Mission: Impossible (1966 TV series)

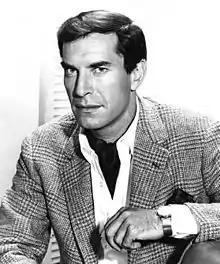
Martin Landau as Rollin Hand, 1968

The episode then depicted the plan being put into action with clockwork precision. This almost always involved elaborate and often multiple deceptions.